History of Svalbard

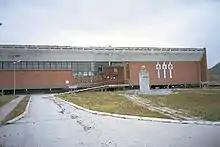
The community center in Pyramiden, complete with a statue of Vladimir Lenin

Svalbard was initially unaffected by the occupation of Norway by Nazi Germany on 9 April 1940. However, following the German attack on the Soviet Union, Svalbard became of strategic importance to secure supplies between the Allies. At first, the Soviet Union proposed Soviet–British occupation of the archipelago, but this was rejected by the Norwegian government-in-exile. Instead, an evacuation of all Norwegian and Soviet settlements were carried out by Operation Gauntlet in August and September.